Union–Miles Park

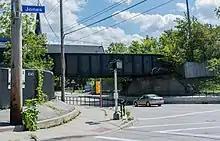
The Newburgh & South Shore Railroad, entering Union–Miles Park via a bridge over Broadway Avenue near Jones Road

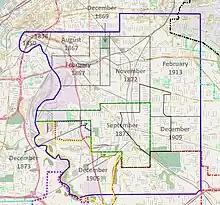
Map showing the original 1814 Newburgh Township, with annexations by the city of Cleveland and others. The Union–Miles Park neighborhood is outlined in black.

Another major railroad built its line through Newburgh beginning in 1881. The Connotton Northern Railroad was incorporated in 1880 to build a line from Canton to Fairport Harbor. The line began construction in Canton and was built about halfway (into Portage County) when the railroad decided that Cleveland would be a better terminus. On November 8, 1880, the Connotton Northern merged with the Connotton Valley Railroad to form the Connotton Valley Railway. Construction on the line into Cleveland began in 1881, and was completed in January 1882. The road's line entered the Union–Miles Park neighborhood at what would later be Calvary Cemetery, ran north to the southern end of the Cleveland Rolling Mill site, then turned southwest and west to follow Morgan's Run before crossing the Cuyahoga River near the Clark Avenue Bridge. The road then followed the Cuyahoga north-northwest to terminate at the Scranton Peninsula.